The Transall Saga

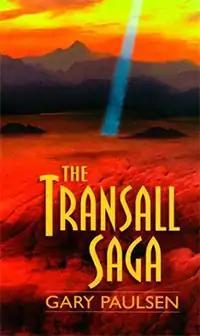
Book cover of: The Transall Saga

The Transall Saga (also known as Blue Light) is a 1998 novel by Gary Paulsen. It is a survival story like most of his other books, but also involves the science fiction genre.